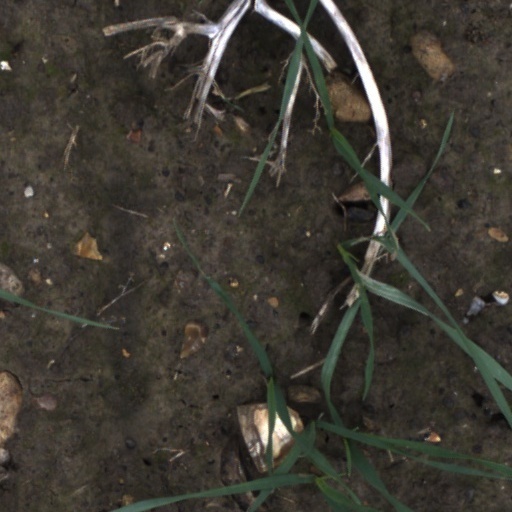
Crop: wheat